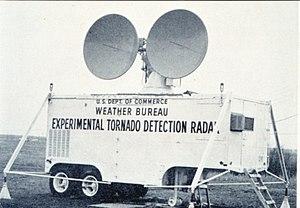
Les radars Doppler de Norman et Cimarron furent les premiers radars météorologiques en bande S utilisés par le National Severe Storms Laboratory, un centre du National Weather Service des États-Unis, pour perfectionner la prise de données sur la vitesse de déplacement des précipitations à l'intérieur des nuages selon l'effet Doppler-Fizeau. Ces deux radars permirent de développer les techniques nécessaires au développement du radar météorologique WSR-88D qui est utilisé dans le réseau national de surveillance météorologique NEXRAD.
Un radar bistatique est un radar dont l'émetteur et le récepteur sont séparés. La distance entre l'émetteur et le récepteur est de l'ordre de la distance théorique de la cible. Inversement, un radar dont l'émetteur et le récepteur sont au même endroit est appelé « radar monostatique ».